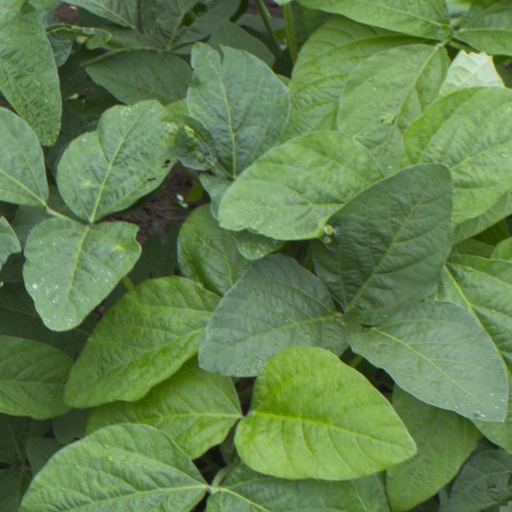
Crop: soybean